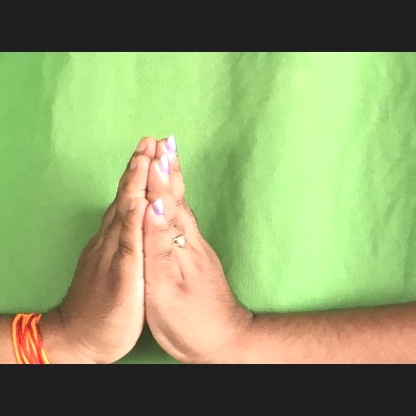
Mudra: Anjali